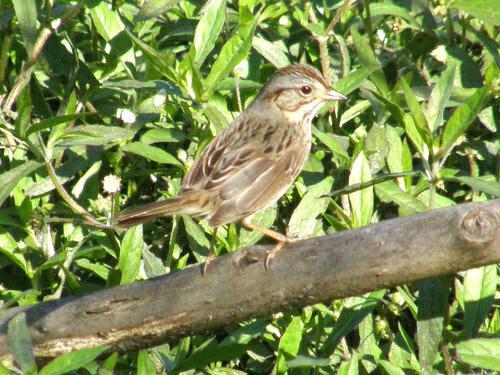
A photo of a lincoln sparrow